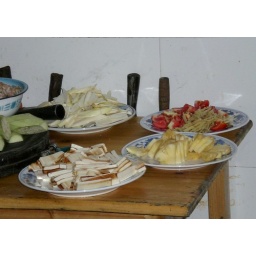
The hardest part about helping in the kitchen was not eating everything before it made it to the table.